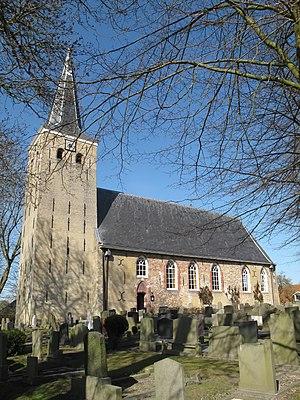
Marsum est un village de la commune néerlandaise de Waadhoeke, dans la province de Frise.